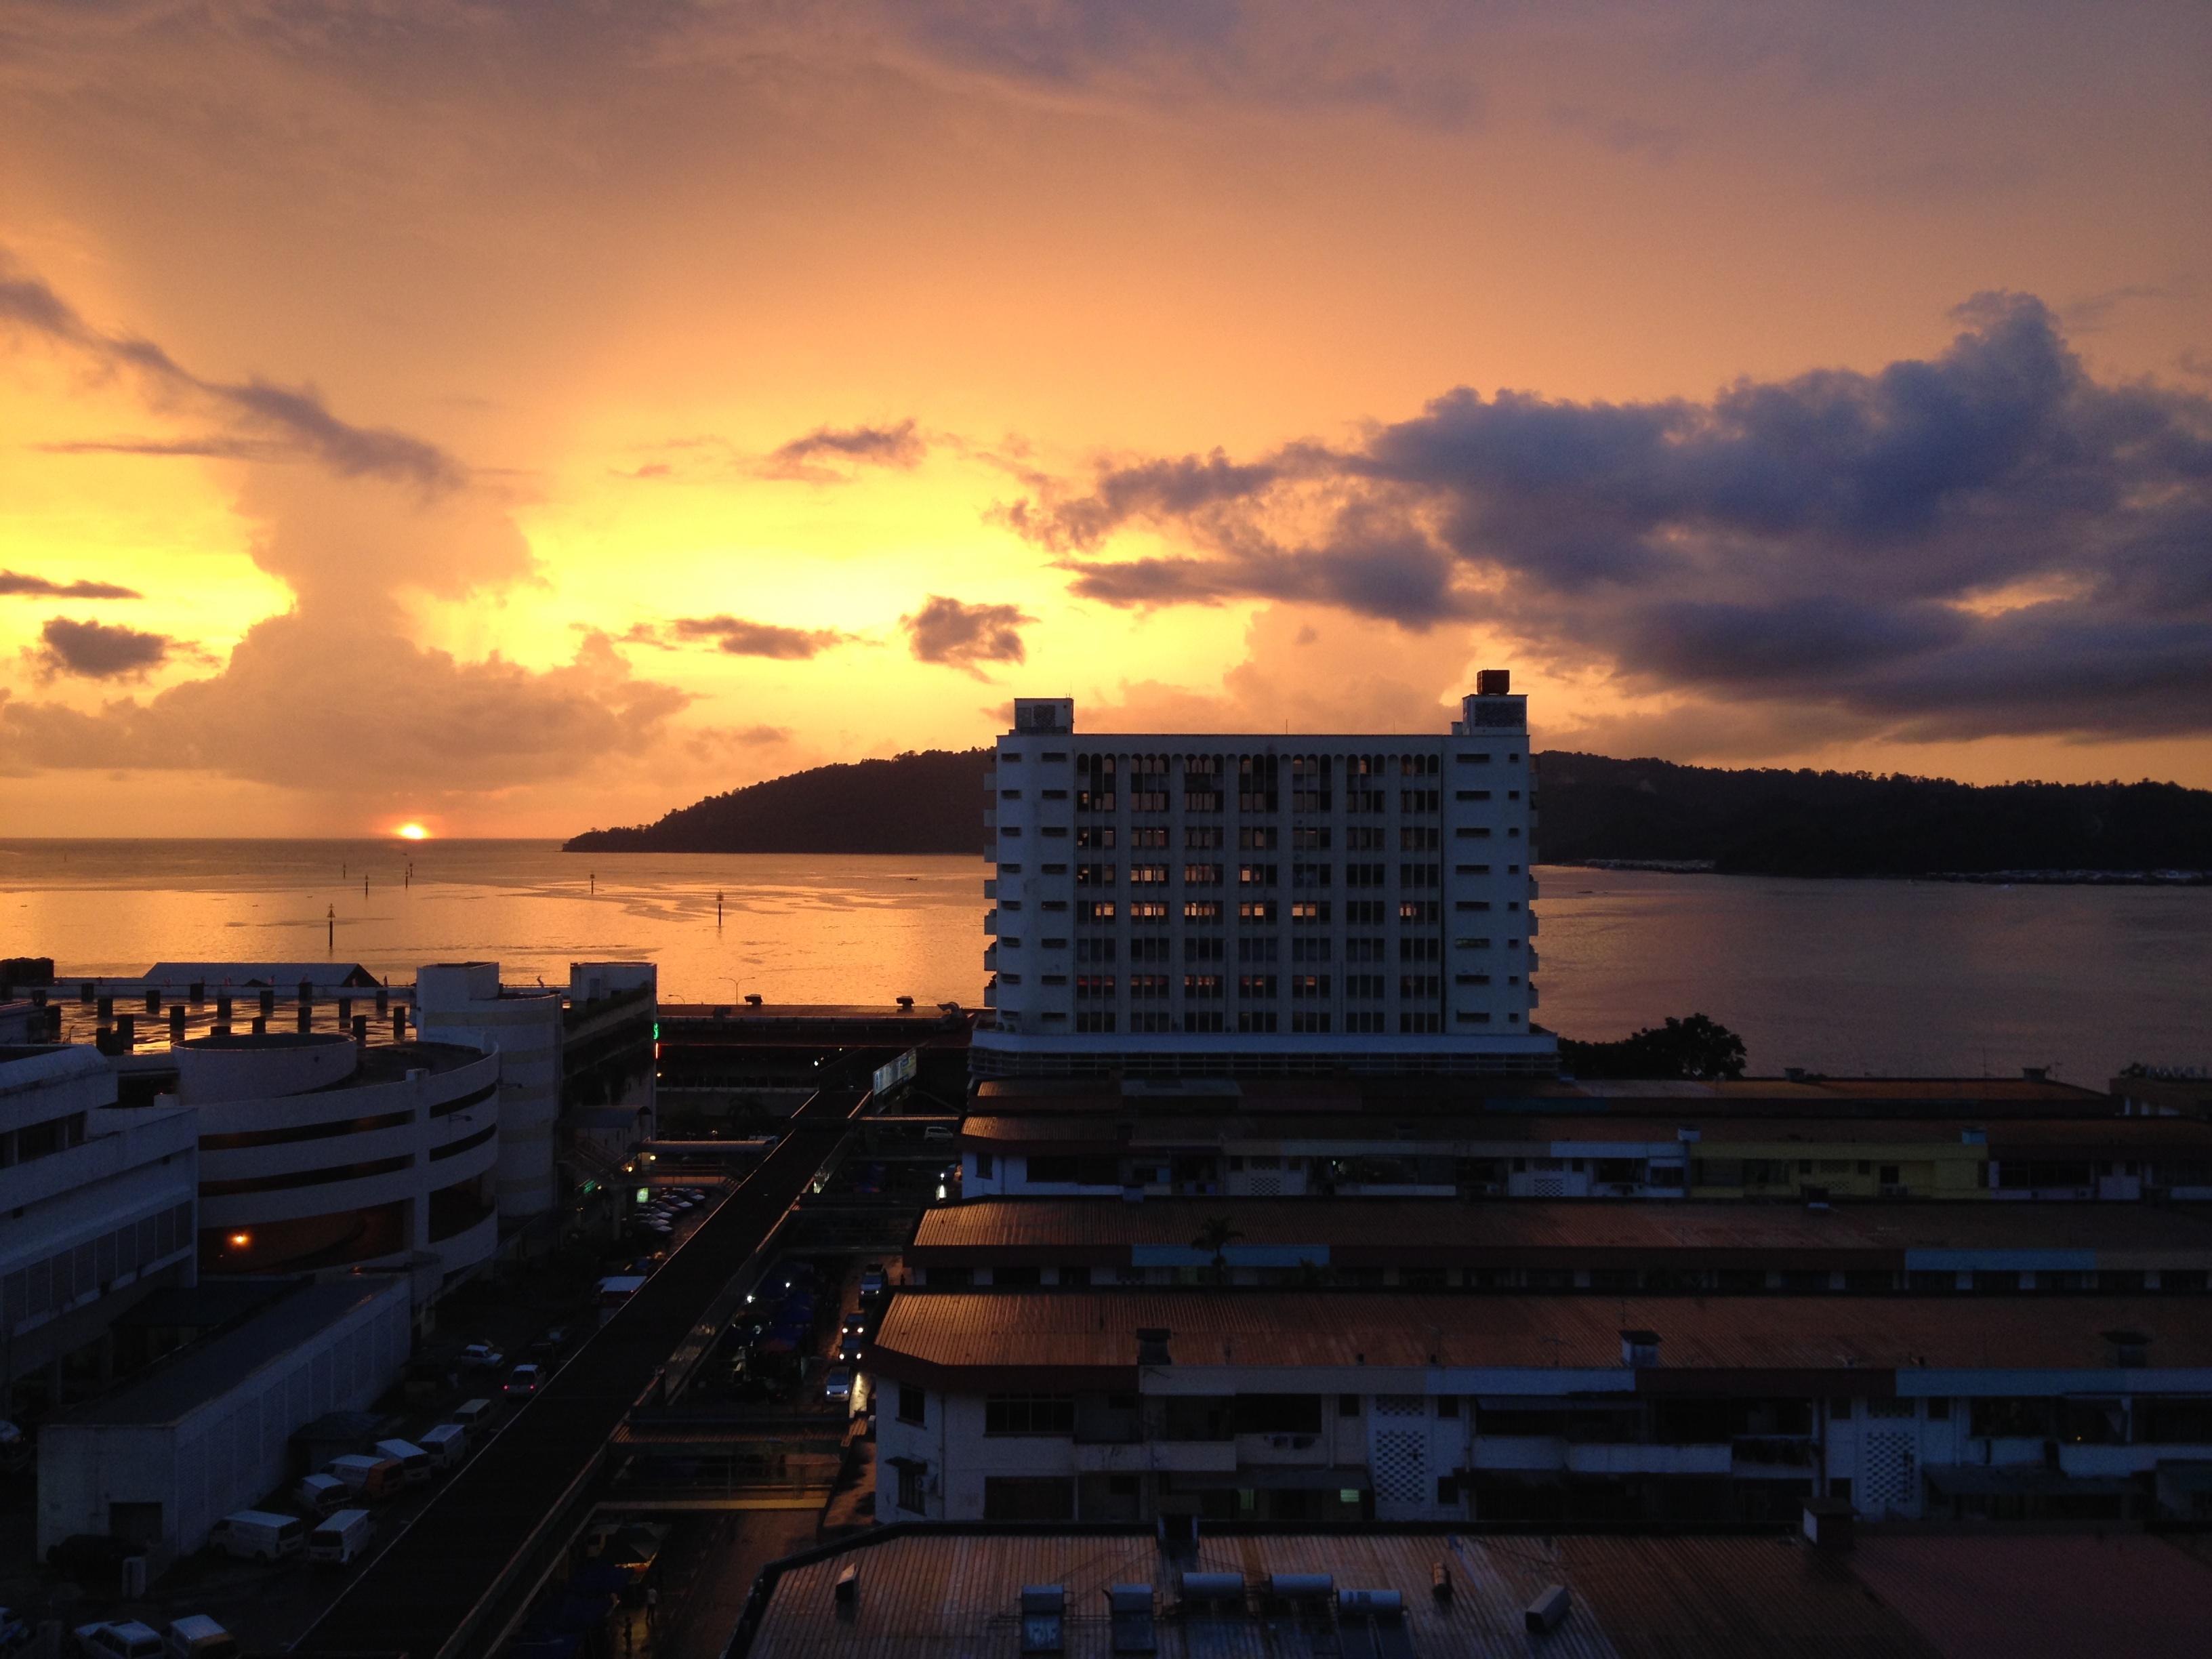
sea, horizon, cloud, sky, sunrise, sunset, skyline, sunlight, morning, dawn, cityscape, dusk, evening, reflection, afterglow